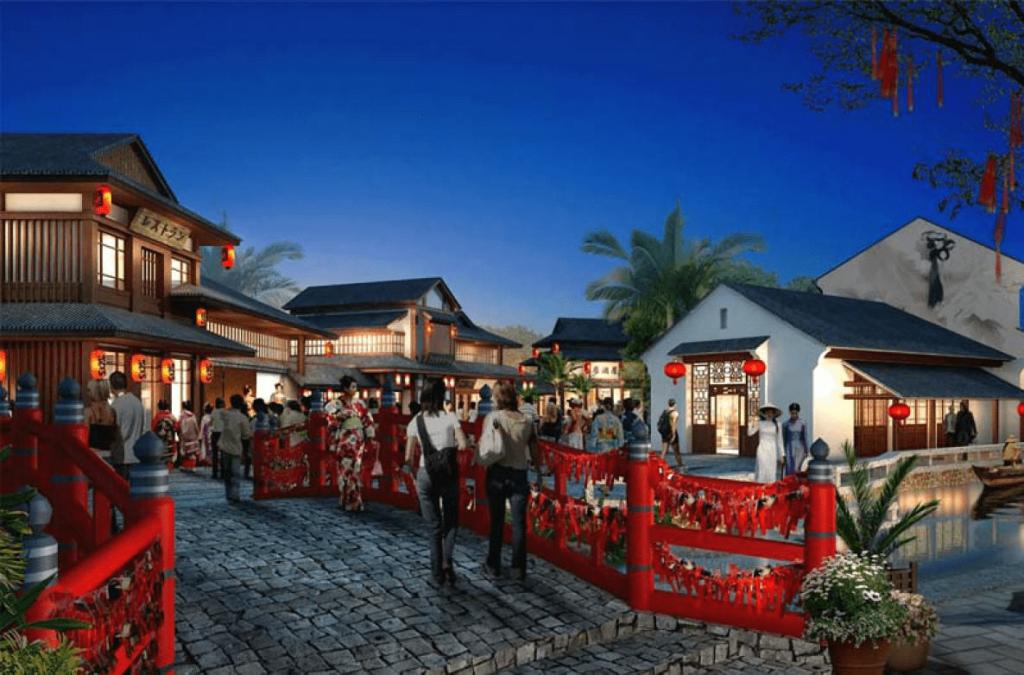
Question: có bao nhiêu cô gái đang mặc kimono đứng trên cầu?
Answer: có một cô gái mặc kimono đứng trên cầu